Assassination of Talaat Pasha

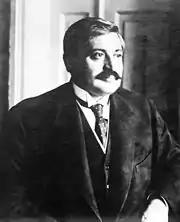
Talaat Pasha

As the leader of the Committee of Union and Progress (CUP), Talaat Pasha (1874–1921) was the last powerful grand vizier of the Ottoman Empire during World War I. Considered the primary architect of the Armenian genocide, he ordered the deportation of nearly all of the empire's Armenian population to the Syrian Desert in 1915, to wipe them out. Of 40,000 Armenians deported from Erzurum, it is estimated that fewer than 200 reached Deir ez-Zor. When more Armenians survived than Talaat had intended, he ordered a second wave of massacres in 1916. Talaat estimated that around 1,150,000 Armenians disappeared during the genocide. In 1918, Talaat told journalist , "I assume full responsibility for the severity applied" during the Armenian deportation and, "I absolutely don't regret my deed."